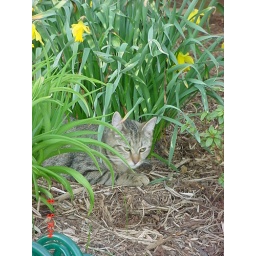
Lounging in the flower bed